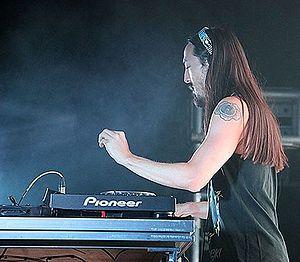
Steven Hiroyuki Aoki, dit Steve Aoki, né le 30 novembre 1977 à Miami, est un disc jockey et producteur américain d'origine japonaise, fondateur et PDG du label Dim Mak Records.
La discographie de Steve Aoki, DJ Américain né en Floride.